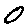
Label: 0